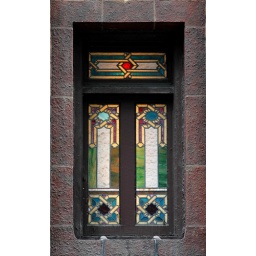
Stained glass window in the Medinah Temple building on East Ohio Street in Chicago, Illinois.